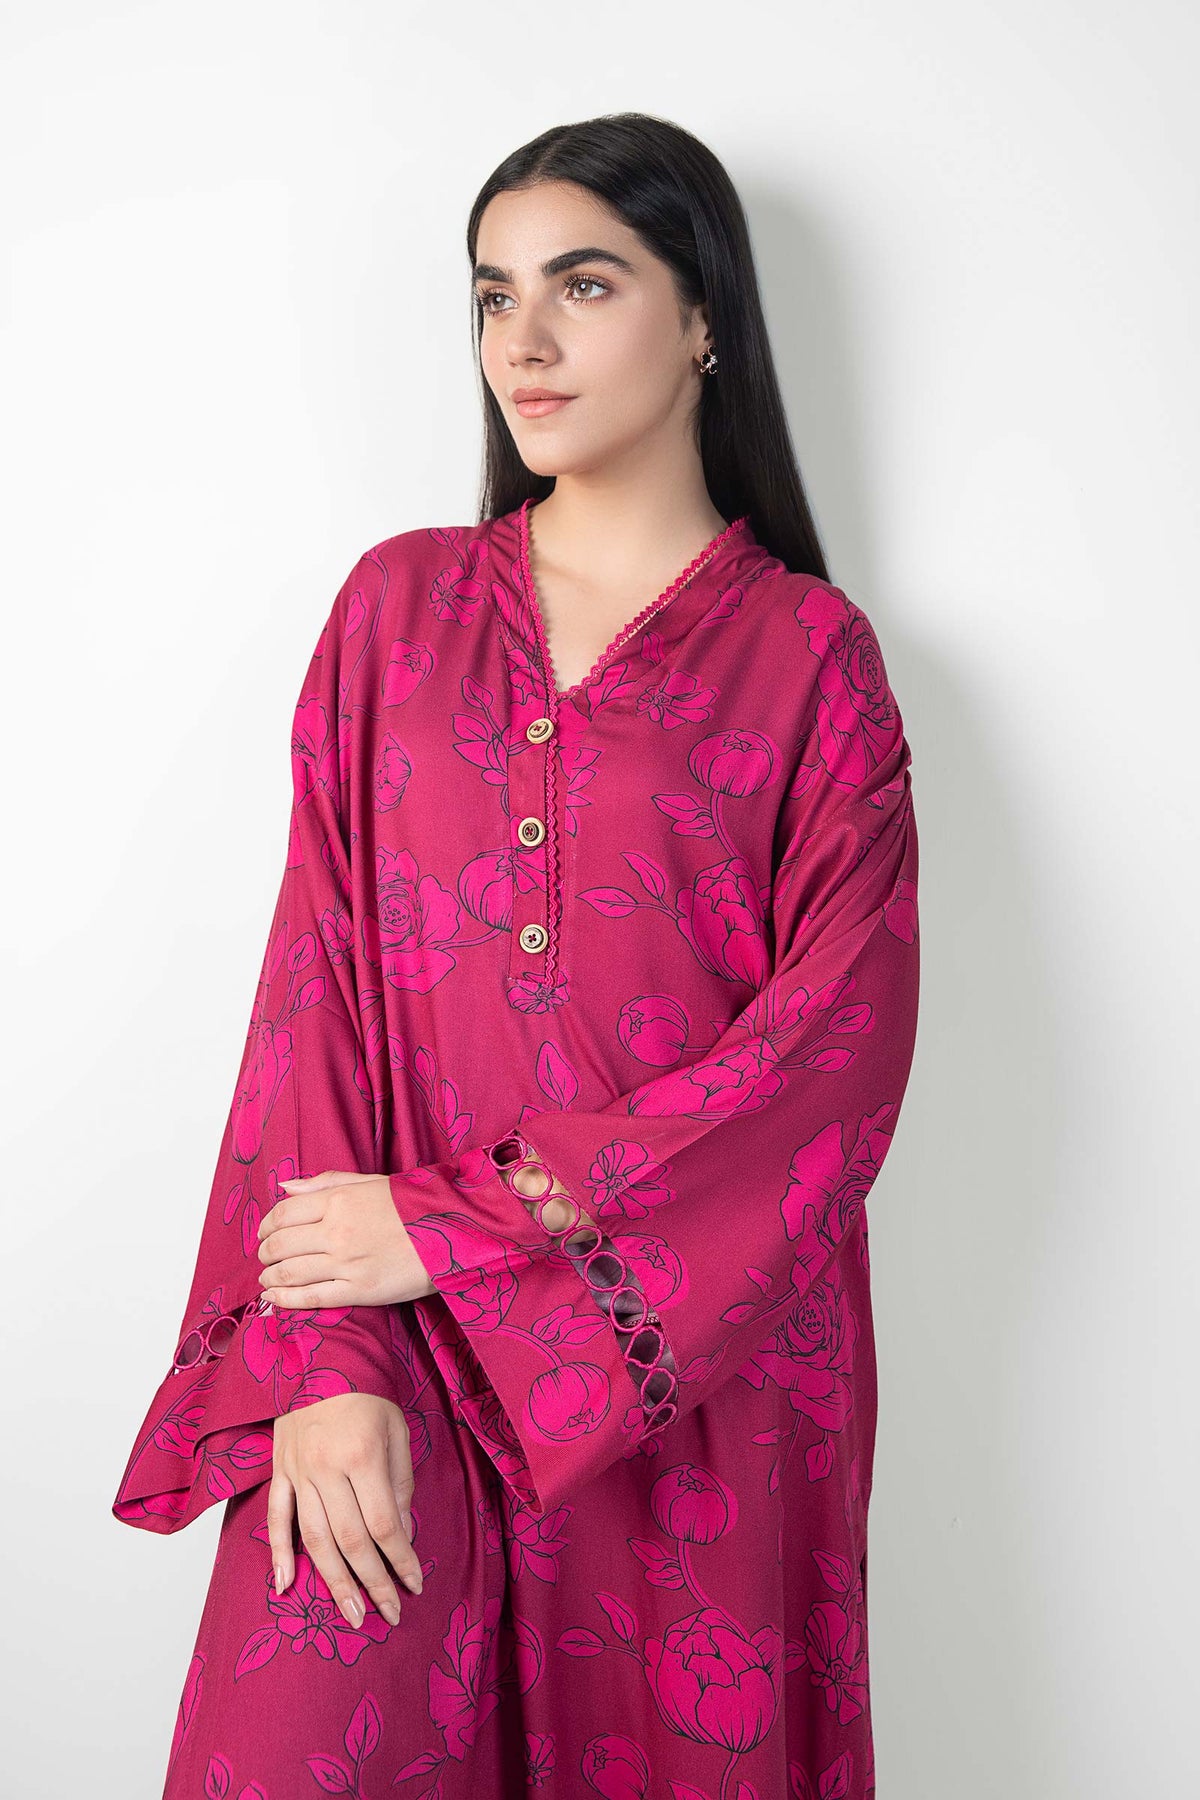
burgundy floral print cotton tunic